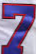
Number: 7